Cwmwysg

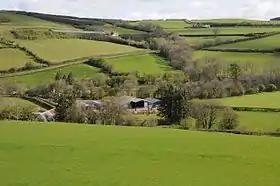
Cwmwysg viewed from the south

Cwmwysg (Welsh for "Usk valley") is a small rural village southwest of Trecastle in the valley of the Usk river, Powys, Wales.